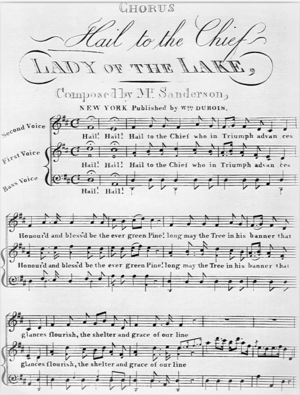
Hail to the Chief
nodeark til omkvædet af Hail to the Chief
"""Hail to the Chief"" er den officielle hymne for USA's præsident. Sangen ledsager præsidenten ved næsten alle offentlige optrædener. Det amerikanske forsvarsministerium gjorde ""Hail to the Chief"" til den officielle musik der skulle bebude den amerikanske præsident i 1954. Forud for sangen spilles fire ruffles and flourishes når den spilles for præsidenten."